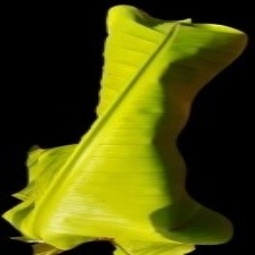
Label: Calcium